Volkswagen

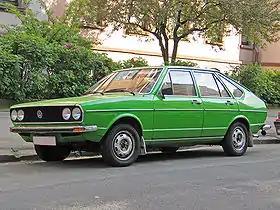
Volkswagen Passat (1973–1977 model)

Volkswagen added a "Super Beetle" (the Type 131) to its lineup in 1971. The Type 131 differed from the standard Beetle in its use of a MacPherson strut front suspension instead of the usual torsion bars. The Super Beetle featured a new hooded, padded dash and curved windshield (from 1973 model year on up). Rack and pinion steering replaced recirculating ball steering gears in the model year 1975 and up. The front of the car was stretched to allow the spare tire to lie flat, and the combination of these two features increased the usable front luggage space.